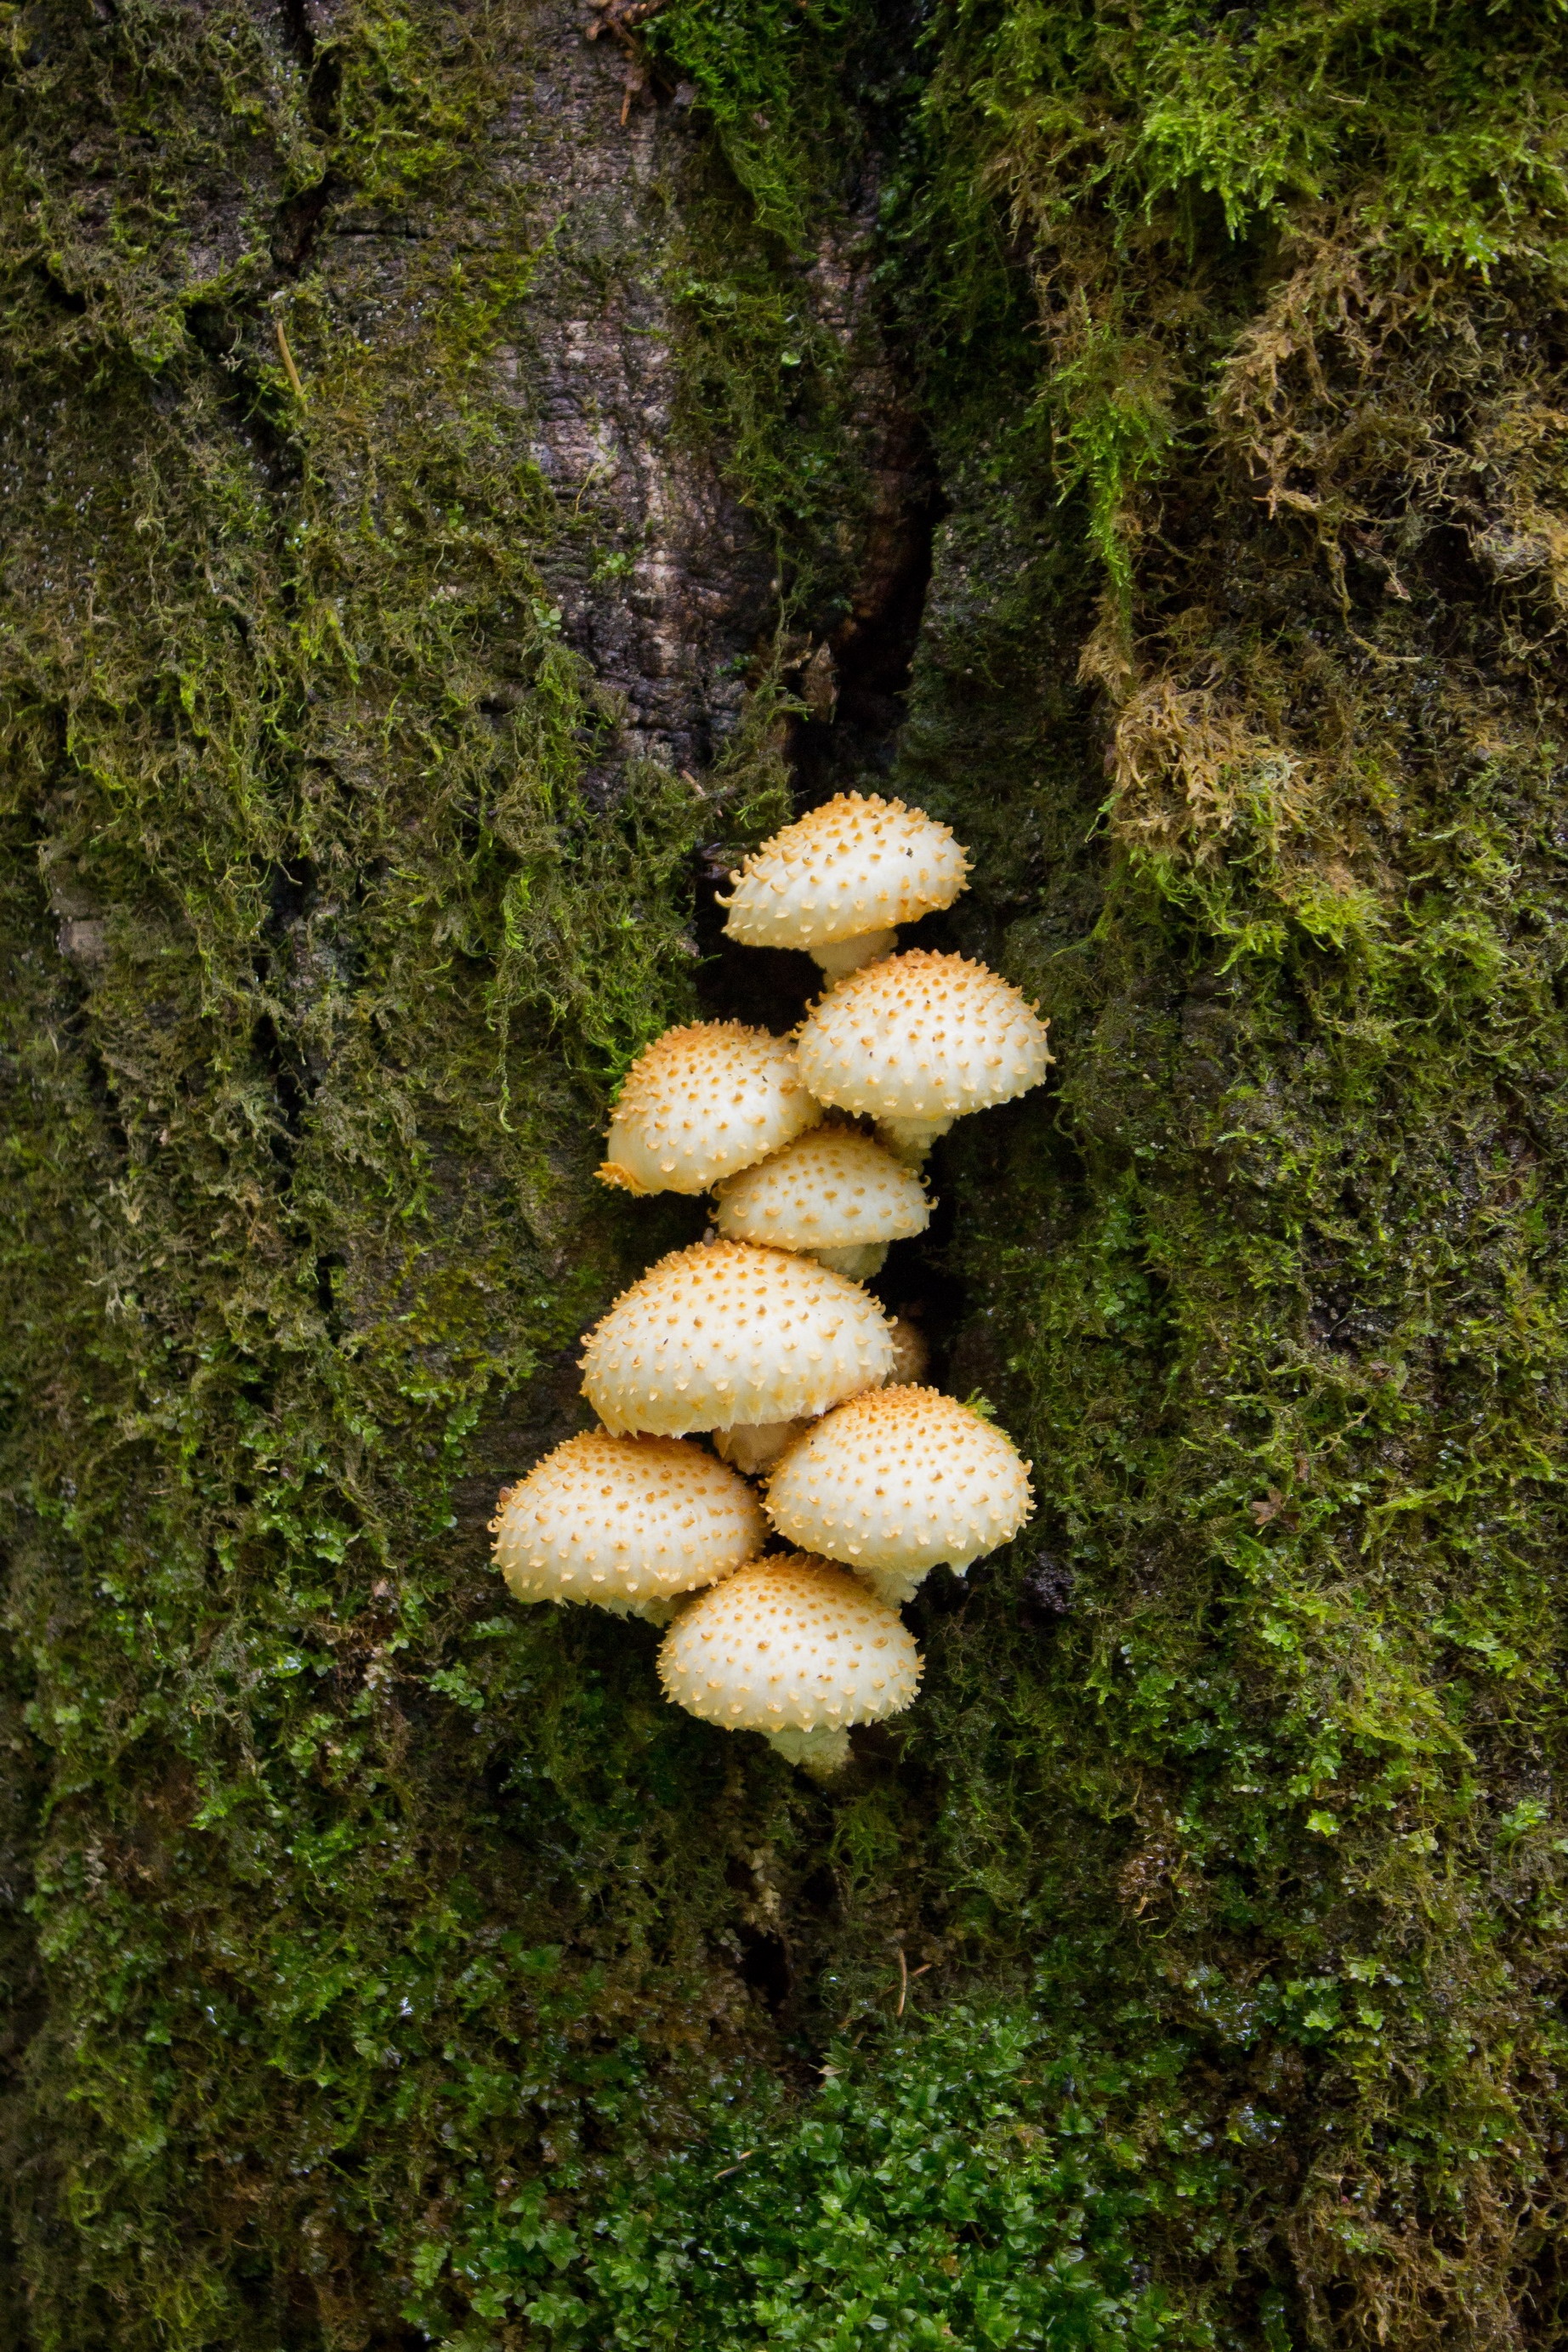
tree, nature, forest, moss, autumn, soil, botany, mushroom, flora, fungus, mushrooms, rainforest, woodland, habitat, bolete, grebes, oyster mushroom, edible mushroom, natural environment, medicinal mushroom, agaricaceae, penny bun